Duchenne muscular dystrophy

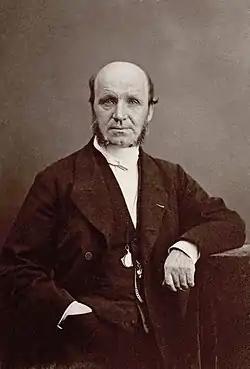
Dr Guillaume Duchenne de Boulogne

The disease was first described by the Neapolitan physician Giovanni Semmola in 1834 and Gaetano Conte in 1836. However, Duchenne muscular dystrophy is named after the French neurologist Guillaume-Benjamin-Amand Duchenne (1806–1875), who in the 1861 edition of his book "Paraplégie hypertrophique de l'enfance de cause cérébrale", described and detailed the case of a boy who had this condition. A year later, he presented photos of his patient in his "Album de photographies pathologiques". In 1868, he gave an account of 13 other affected children. Duchenne was the first to do a biopsy to obtain tissue from a living patient for microscopic examination.